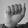
ASL letter: A